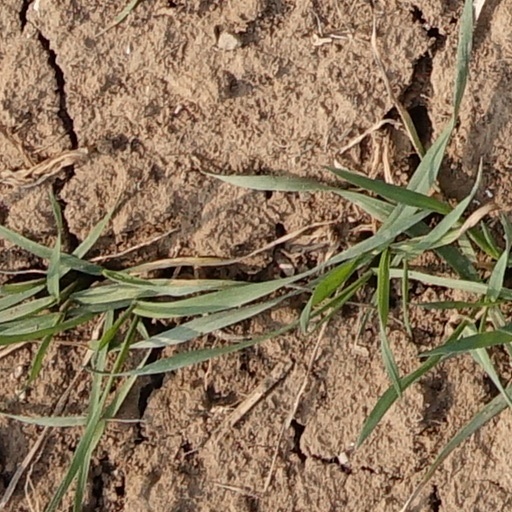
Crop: wheat